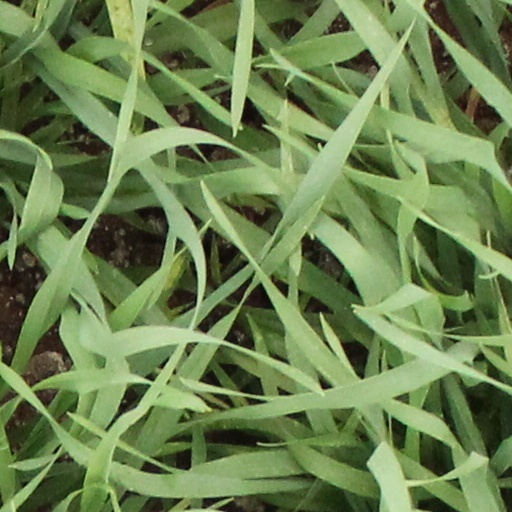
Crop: wheat